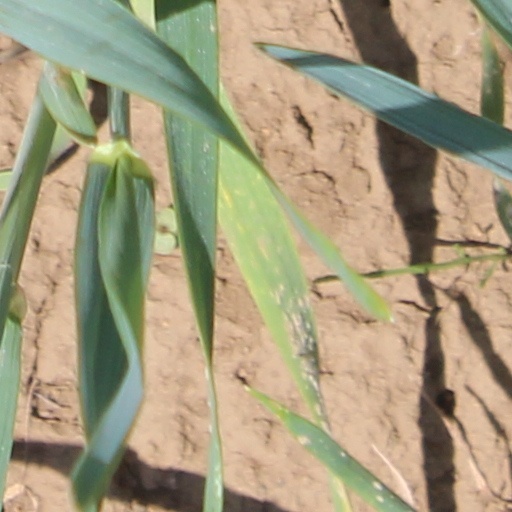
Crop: wheat